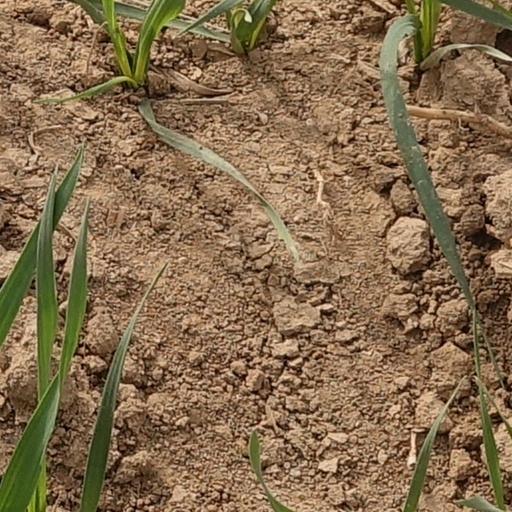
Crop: wheat